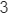
Number: 3